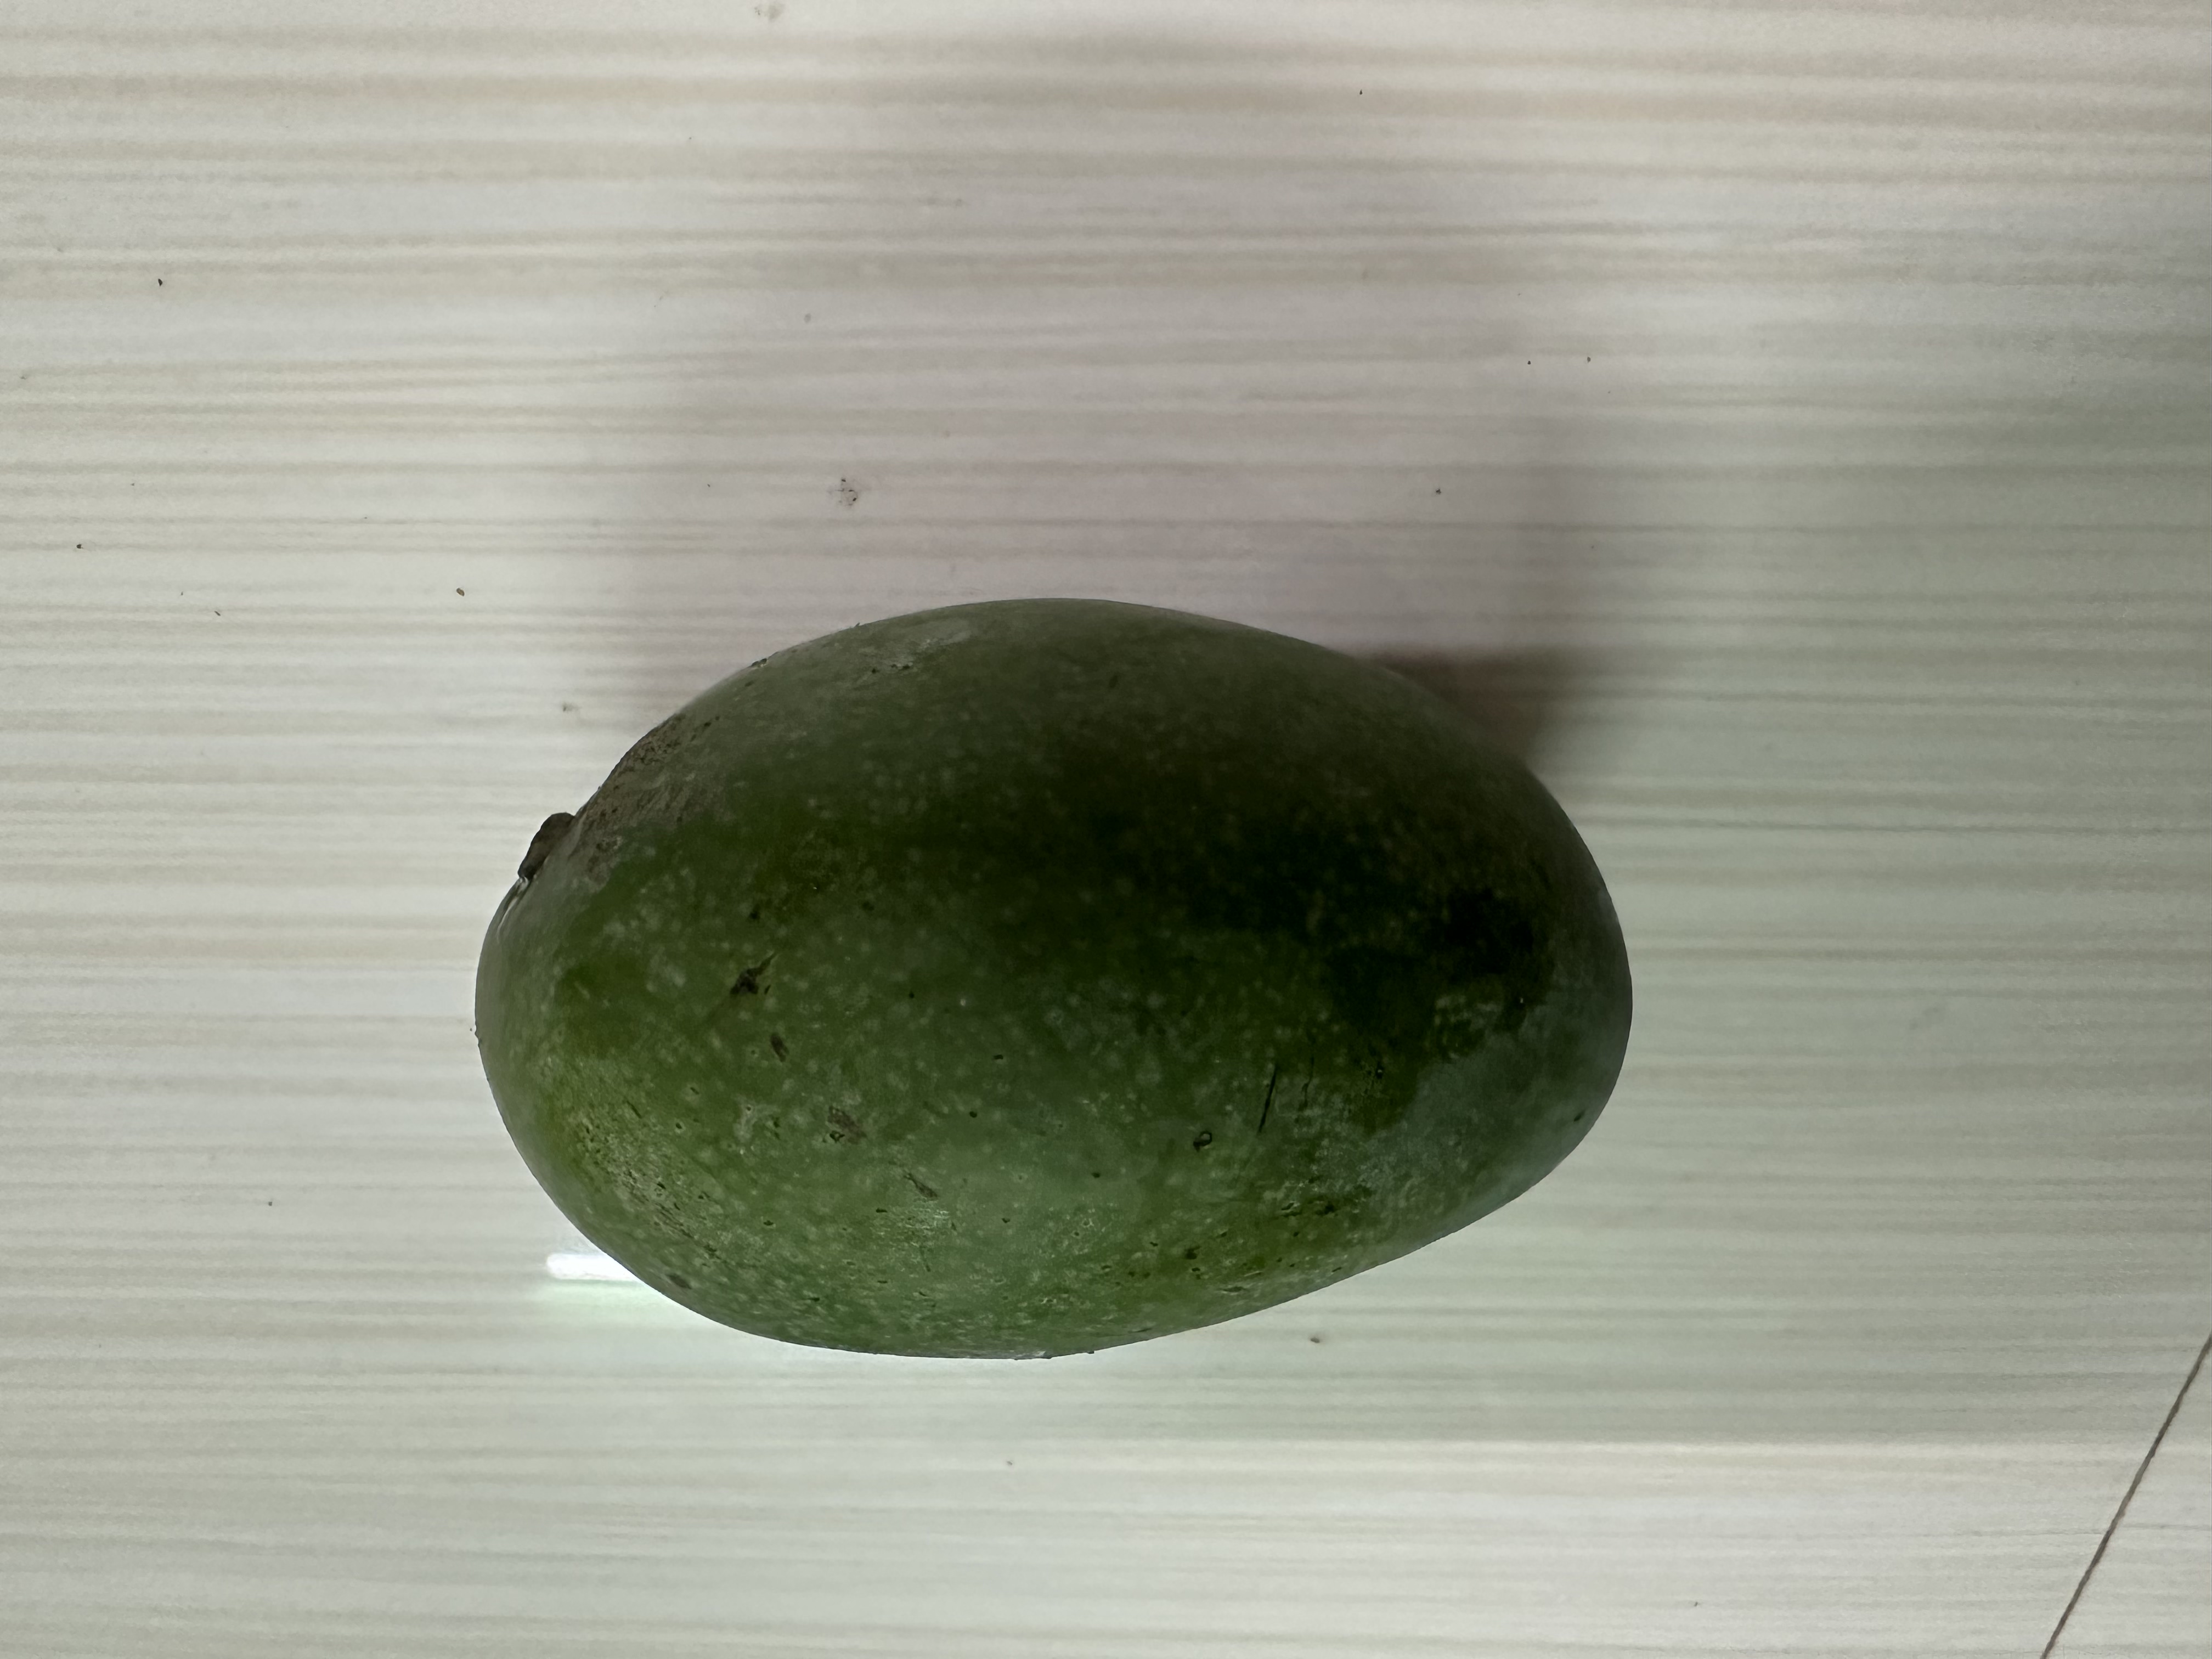
Mango variety: Amrapali